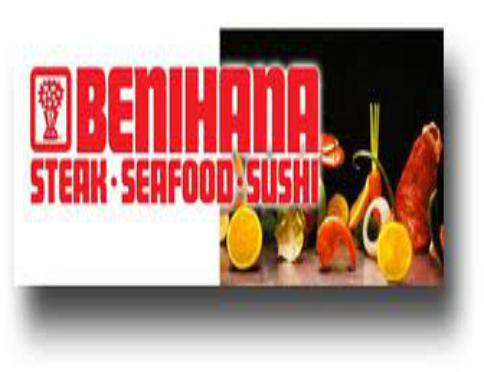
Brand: Benihana
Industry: Food